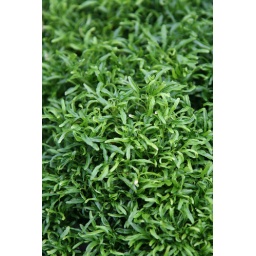
A kind of grass plant found in my backyard, taken care by mum.